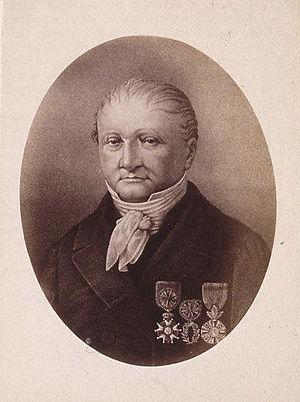
Charles-Henri Schattenmann. A. Meyer (phot.). 1890. Bibliothèque nationale et universitaire de Strasbourg
Charles Henri Schattenmann est un industriel de la chimie, un agronome et un homme politique alsacien.